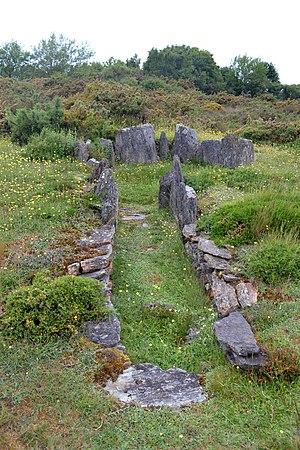
Dolmen sud de la Croix Saint-Pierre, Saint-Just (35).
Les constructions mégalithiques de la Croix Saint-Pierre sont situées à Saint-Just dans le département français d'Ille-et-Vilaine. Elles tiennent leur nom de la croix en bois qui se dressait autrefois à proximité de l'ensemble, au croisement du chemin de crête de la Grée de Cojoux et de celui descendant du village de Poubreuil.